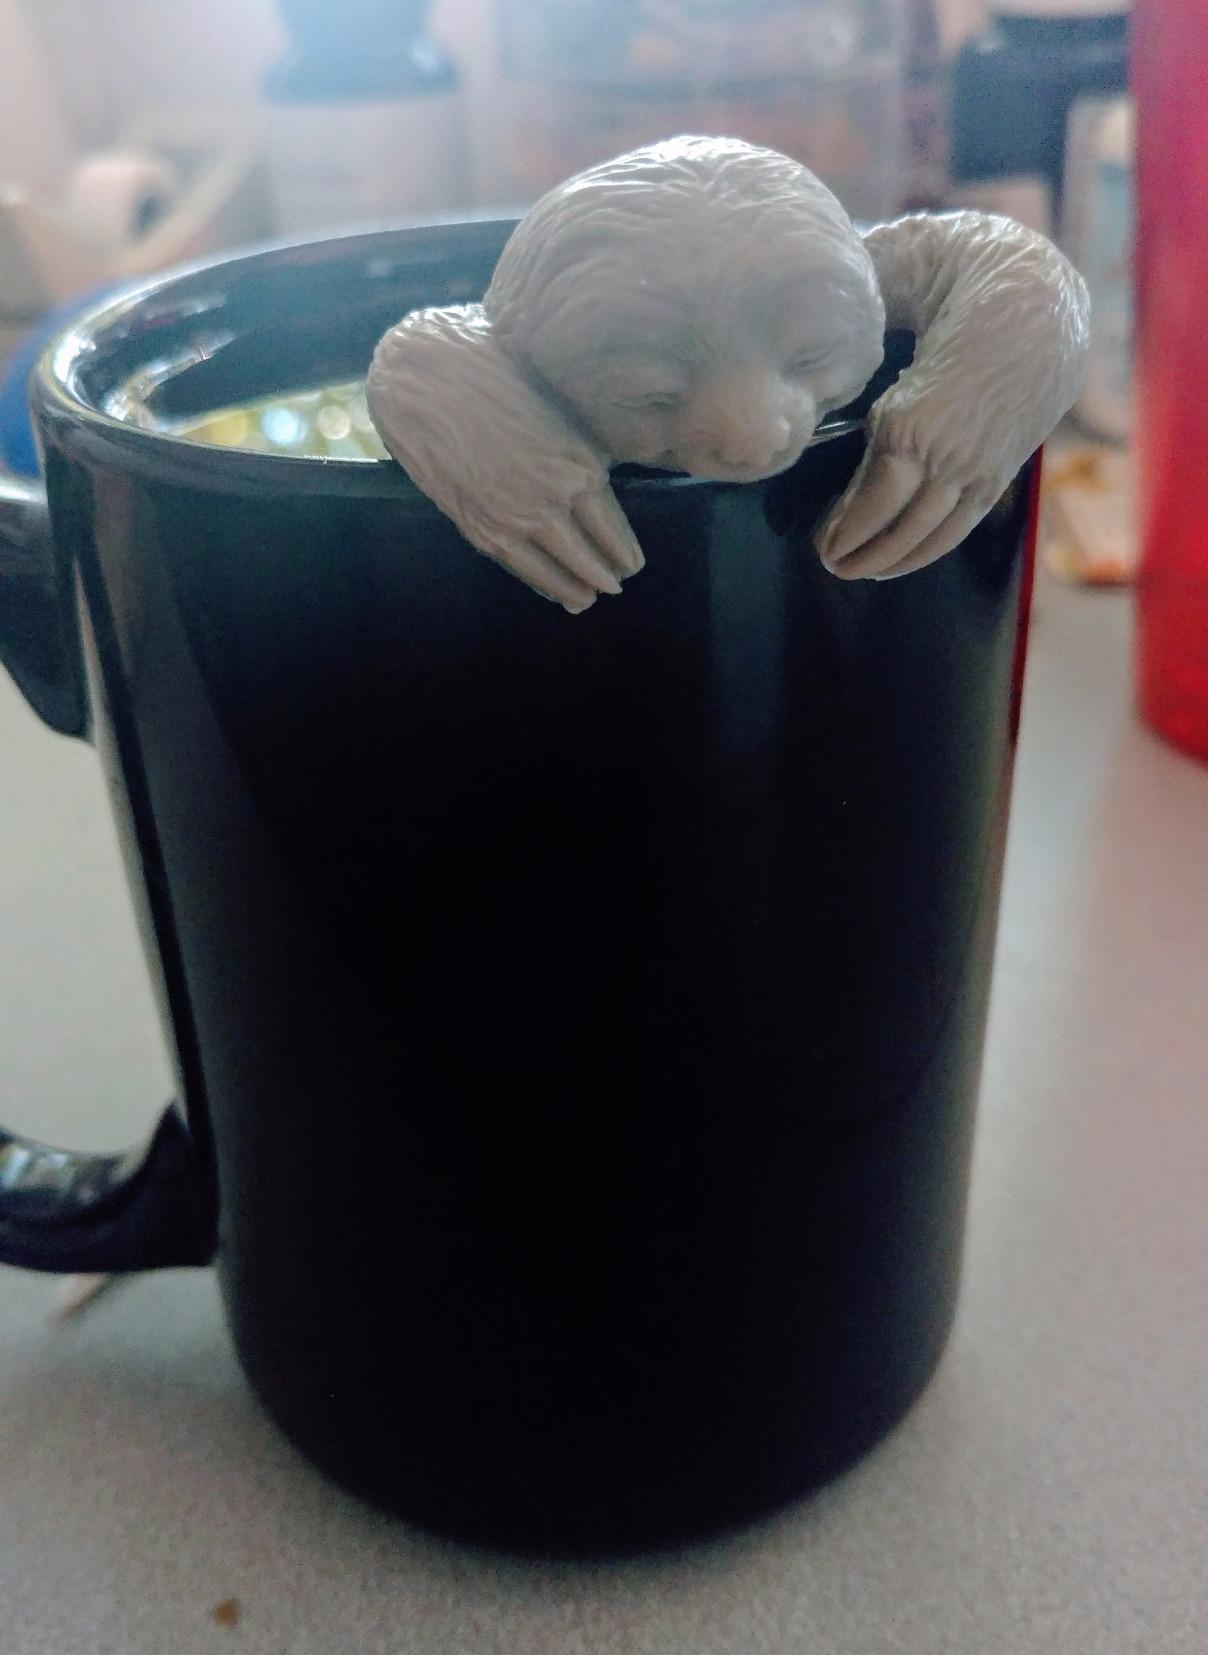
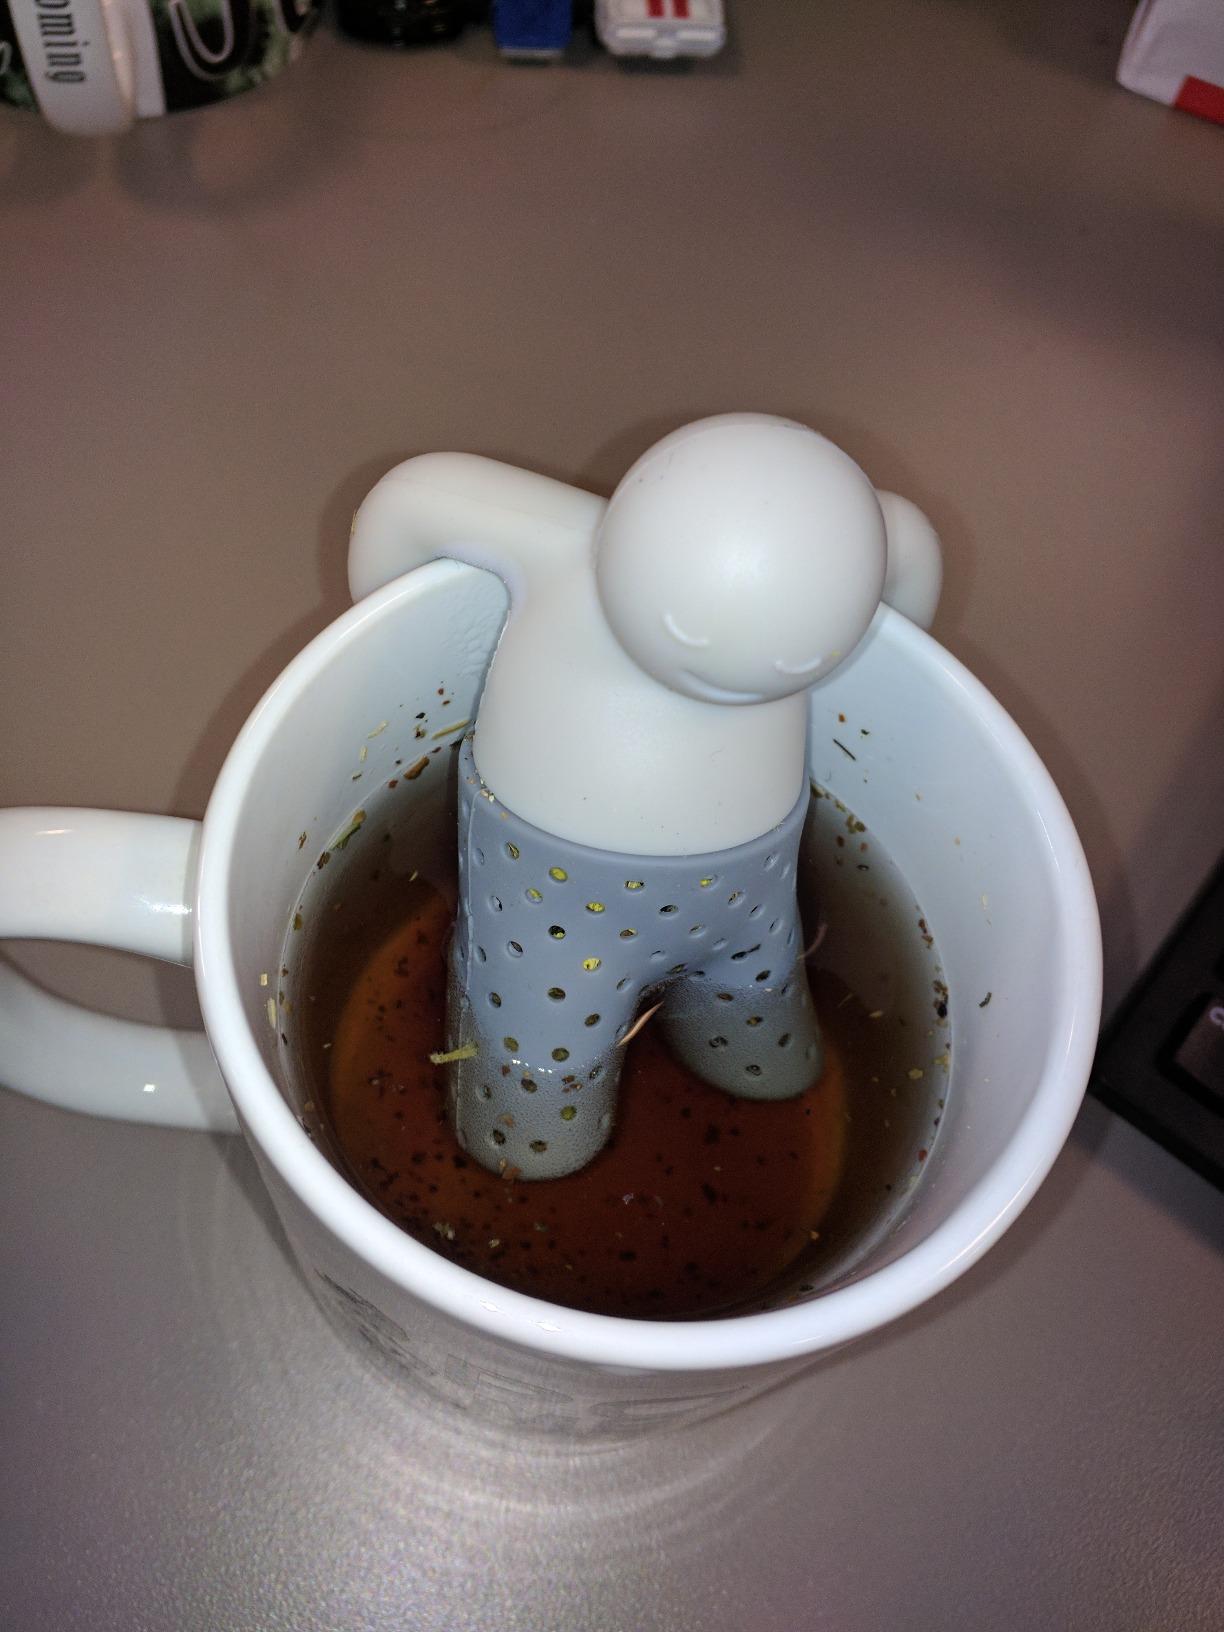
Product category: items_tea
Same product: no